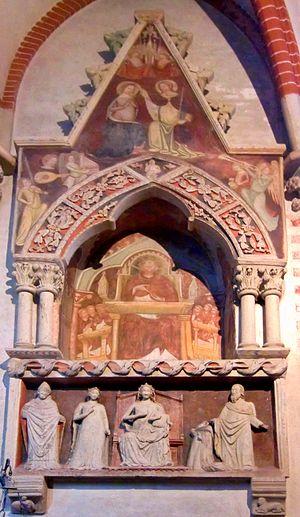
Thomas Gallus ou Thomas de Saint-Victor ou Thomas de Verceil ou Vercellensis, est un théologien du XIIIᵉ siècle né en France vers 1190, peut-être à Paris. Il meurt en décembre 1246 à Ivrée - d'autres auteurs indiquent des dates différentes, suivant une longue controverse sur ce point.